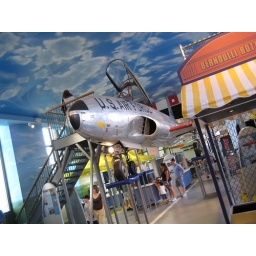
a floor below my office